My Hindu Friend

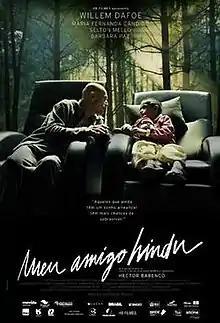
Brazilian film poster

My Hindu Friend is a 2015 Brazilian drama film, directed and written by Hector Babenco, starring Willem Dafoe, Maria Fernanda Cândido, Bárbara Paz, Selton Mello and Reynaldo Gianecchini.